St Vincent Place

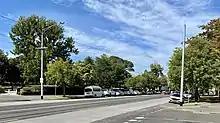
A view of Montague Street from St Vincent Place south, Melbourne.

St Vincent Place is a heritage precinct in Albert Park, Victoria, Australia.